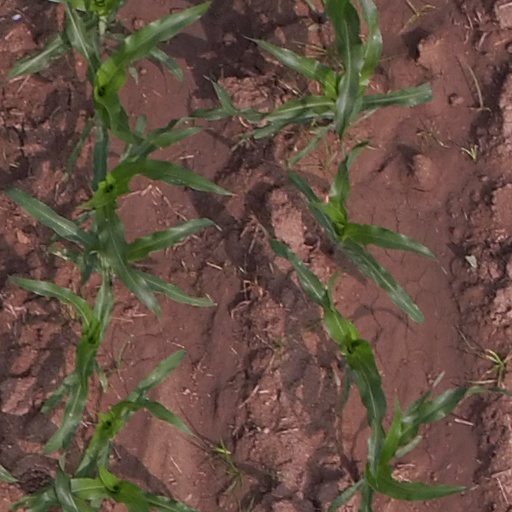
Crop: maize; corn